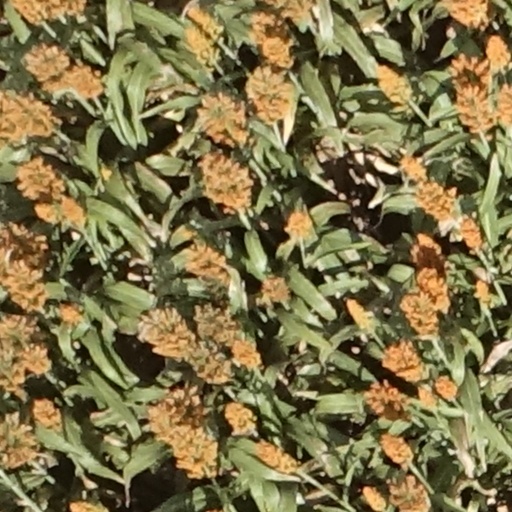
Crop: sorghum